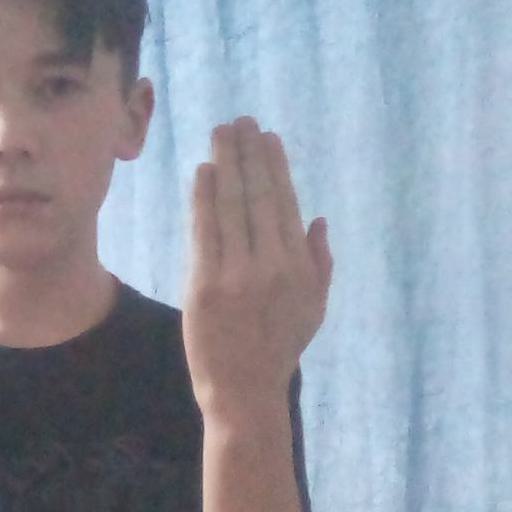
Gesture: stop_inverted